Hot Pixel

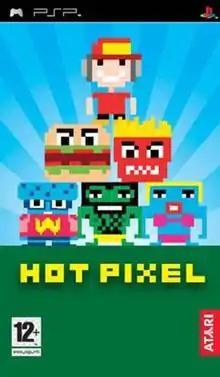
"Hot Pixel" European cover art

Hot Pixel is a puzzle video game for the Sony PlayStation Portable developed by French studio zSlide, released on 22 June 2007 in Europe and 2 October 2007 in the North America by Atari.